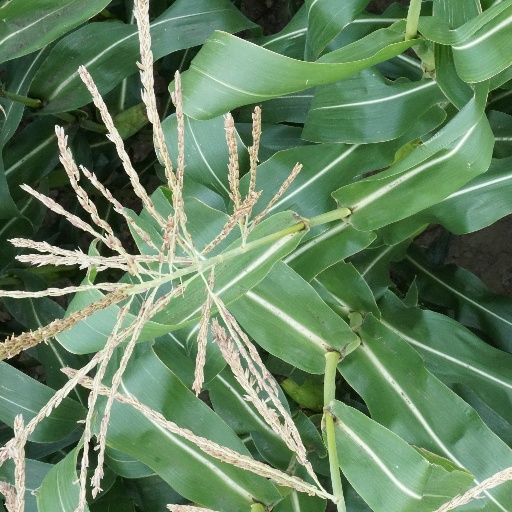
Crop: maize; corn